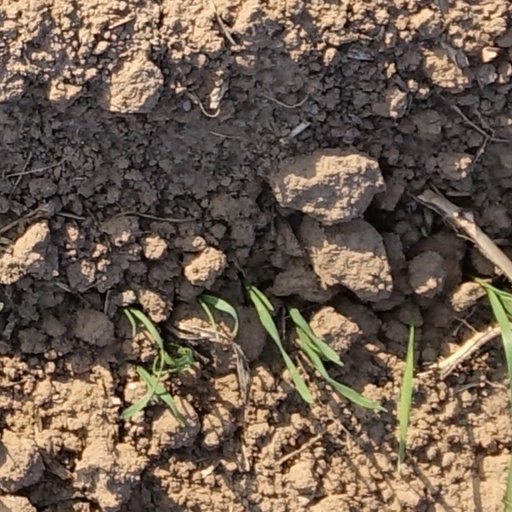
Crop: wheat